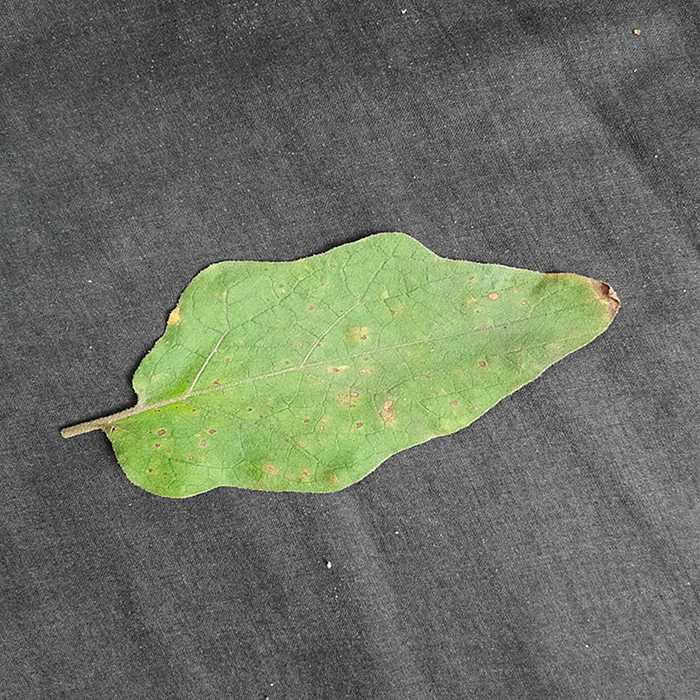
Plant: Eggplant
Label: Eggplant Cercopora leaf spot